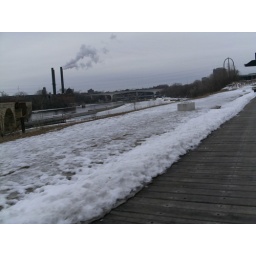
The new 35W bridge in background, wooden street in foreground.